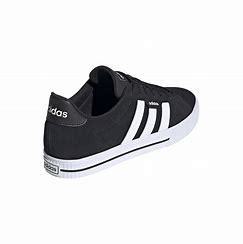
Brand: Adidas
Model: Daily 3